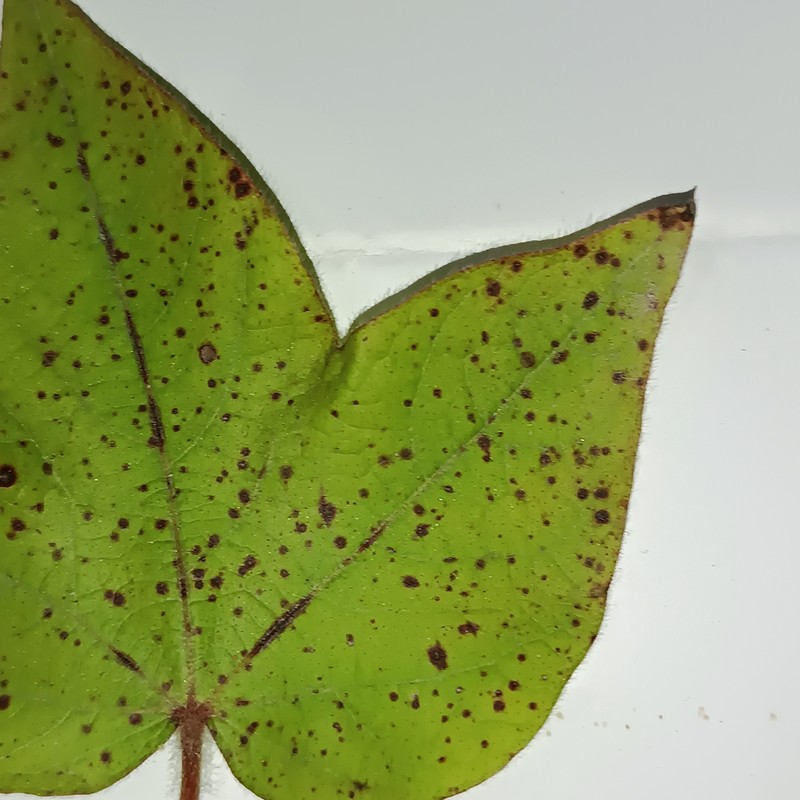
Label: Bacterial Blight